Amy Shark

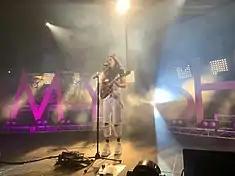
Shark performing at the Regional Australia Tour in Wodonga, Victoria, 2019

For her latest album, Amy Shark worked with Ed Sheeran, Diplo, Billy Corgan of Smashing Pumpkins, and the Chainsmokers. On 16 February 2020, Shark performed at the Fire Fight Australia fund-raising relief concert in Sydney for the effects of the 2019–20 Australian bushfire season. Her live performance of "I Said Hi" appeared on the related album by various artists, "Artists Unite for Fire Fight: Concert for National Bushfire Relief" (12 March 2020). Thomas Bleach observed that she was, "euphorically telling the world that Australia says hi and thank you for all the support that has been given."